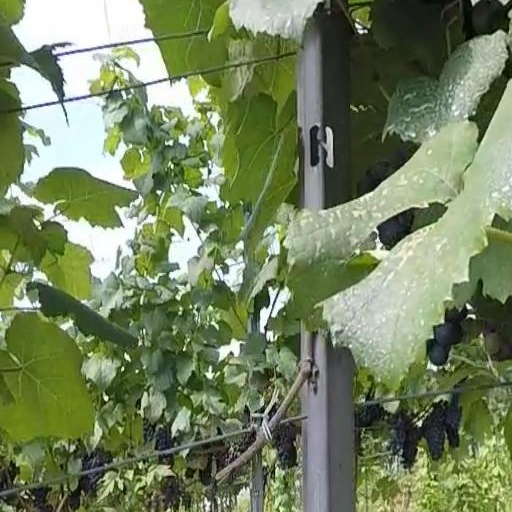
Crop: grape